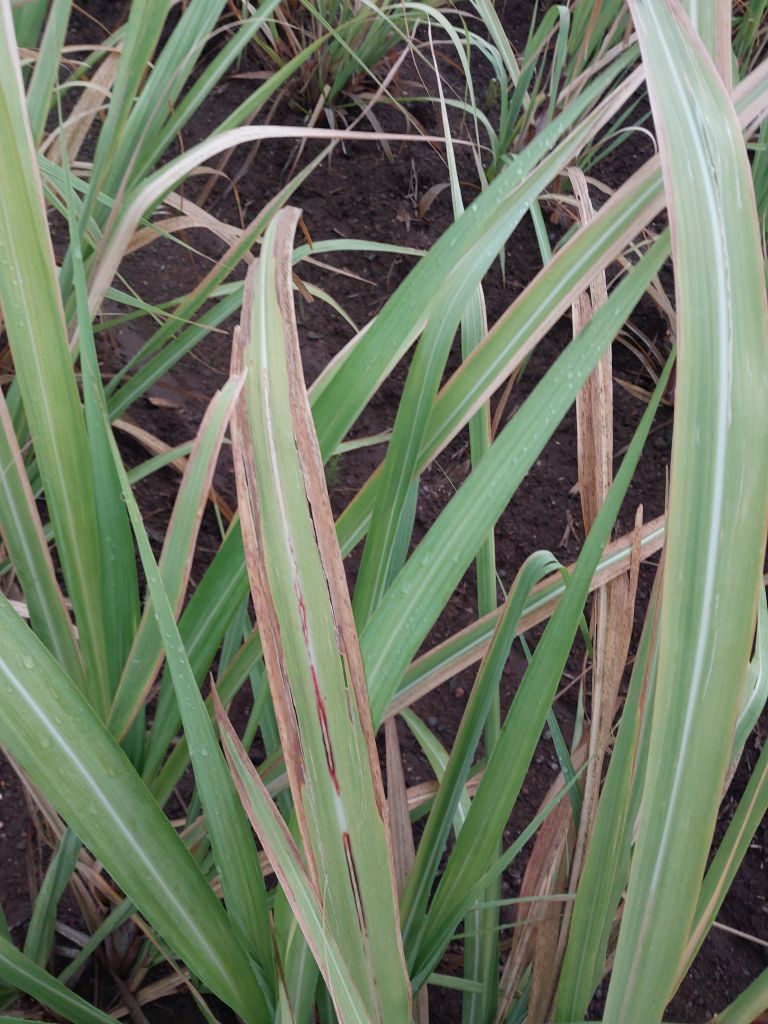
Label: Brown Spot